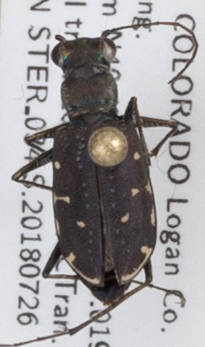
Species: Cicindela punctulata
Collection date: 2018-07-26
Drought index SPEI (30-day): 0.188
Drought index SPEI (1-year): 0.248
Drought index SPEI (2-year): -0.362